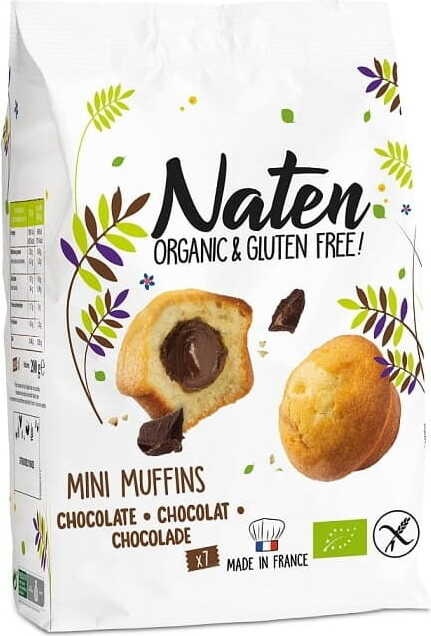
Mini-Muffins mit Schokoladenfüllung glutenfrei BIO 200 g - NATEN
Brand: NATEN
ZUTATEN Eier *, Schokoladenfüllung * 17% (Zartbitterschokolade* 5,2% (Kakaomasse*, Rohrzucker*, Kakaobutter*), Rohrzucker*, Reissirup*, Sonnenblumenöl*, Wasser, Eiweißpulver*, Emulgator: Sonnenblumenlecithine*, Geliermittel: Pektin, Säureregulator: Calciumcitrate und Citronensäure, Sonnenblumenöl*, Reismehl*, heller Rohrzucker*, Kartoffelstärke*, Honig*, Tapiokasirup*, Reissirup*, Maisstärke*, Mandeln gemahlen *, Backtriebmittel: Natriumcarbonate und Calciumphosphate, Emulgator: Sonnenblumenlecithine*, Meersalz, Verdickungsmittel: Guarkernmehl* und Xanthan (* aus kontrolliert biologischem Anbau) NÄHRWERT PRO 100 g Brennwert: 1906 kJ / 456 kcal Fett: 24 g davon gesättigte Fettsäuren: 4,0 g Schlauch Kohlenhydrate: 56 g davon Zucker: 33 g Ballaststoffe: 0,6 g Proteine: 4,5 g Salz: 0,95 g AUFBEWAHRUNGSEMPFEHLUNG Kühl und trocken lagern. ALLERGIEINFORMATION stark> Kann Schalenfrüchte enthalten.
Category: Food, Beverages & Tobacco > Food Items > Bakery > Muffins